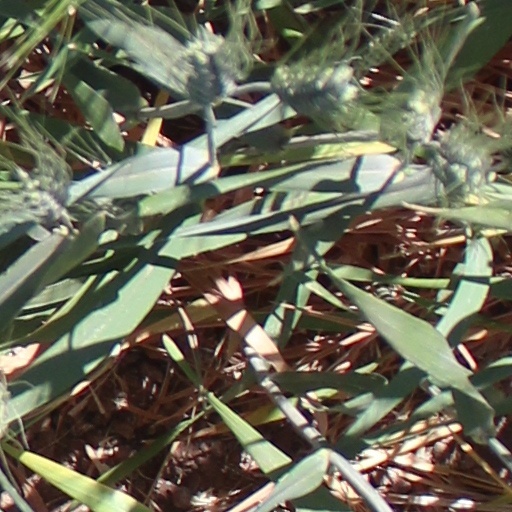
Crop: wheat